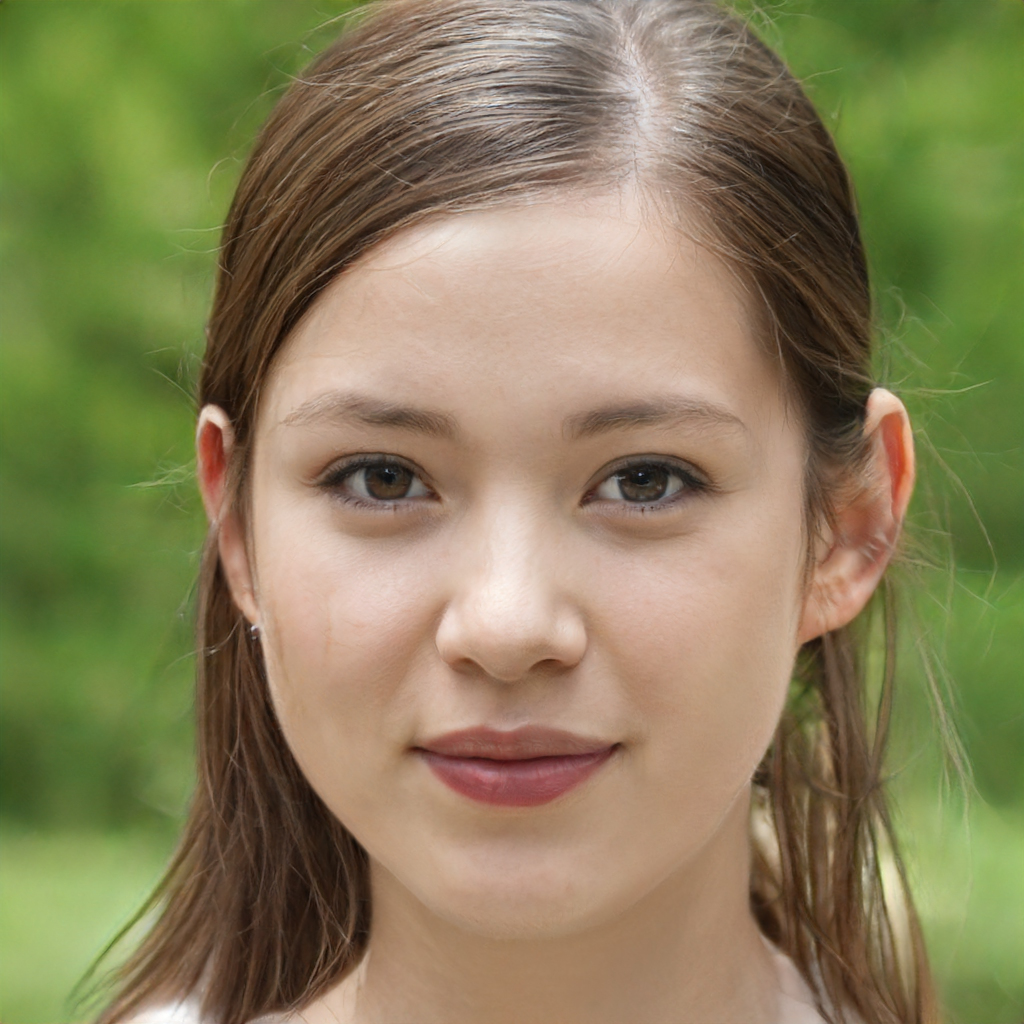
Portrait style: Real Portrait